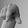
ASL letter: Q